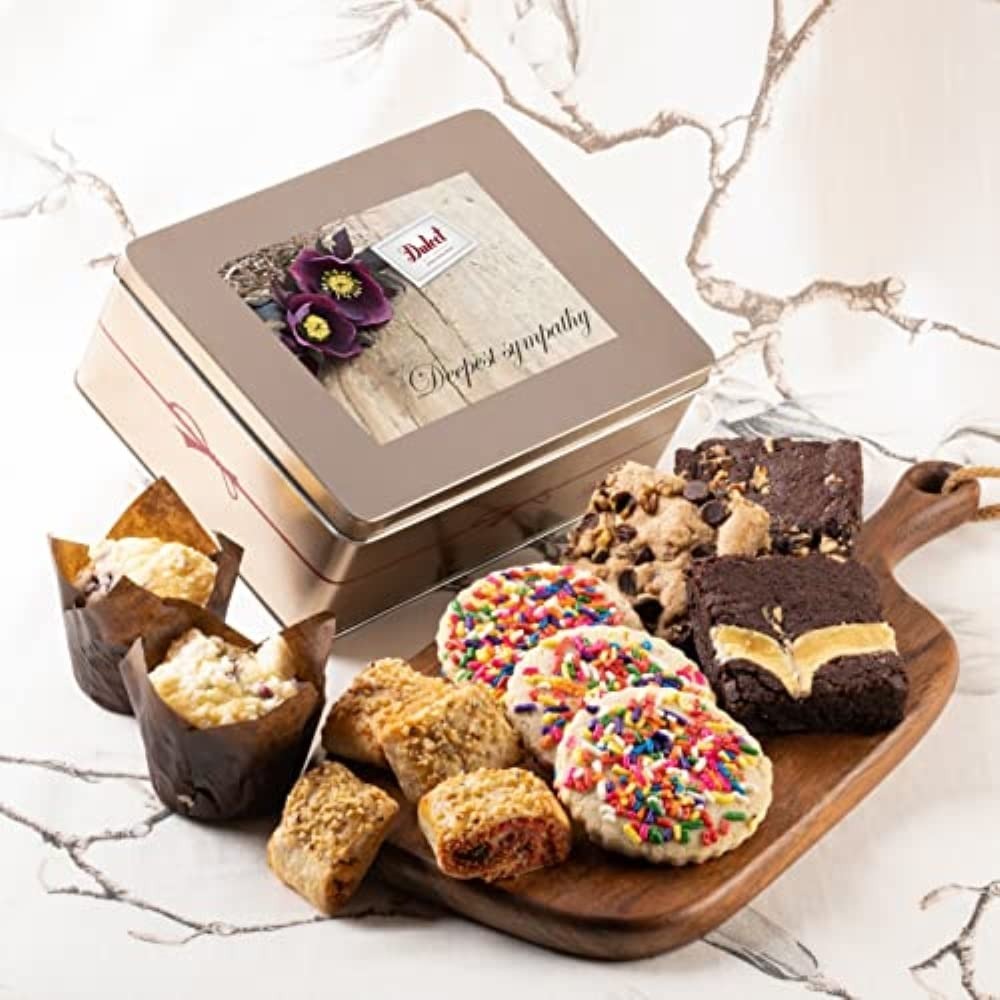
Item Name: Dulcet Gift Basket for Adults - Get Well Soon Gift Baskets for Women - Get Well Gift of Gourmet Baked Goods for Friends and Family Who Need Cheering Up - Muffins, Cookies, Blondies, and More
Bullet Point 1: GOURMET FRESHNESS: Dulcet Gift Baskets takes the utmost care to ensure our customers great tasting freshly baked goods.
Bullet Point 2: DULCET GIFT BASKETS vs. OTHER GIFT BASKETS: You don't want your friend, family member, or loved one to receive melted chocalates, crushed food, old and stale food. This is what happens with many other gift baskets that aren't properly stored or preserved. All Dulcet Gift Baskets are kept in our facility in cold storage units until shipped. Let your loved one taste and smell the love with freshly preserved gourmet baked foods.
Bullet Point 3: SYMPATHY GIFT BASKET: Our sympathy Gift Tin includes a thoughtful assortment of 3 Sprinkle Cookies, 2 3oz Blueberry Muffins, 3 Assorted Brownies-flavors may include: Chocolate Cheese, Chocolate Chip Blondie, Chocolate Fudge, and/or Walnut and 1/4 Lb. Assorted Rugelach flavors include: Apricot, Raspberry, Cinnamon Sugar and/or Chocolate Chip.
Bullet Point 4: EYE-CATCHING PRESENTATION: Let your loved one know that they are loved and cared for. To those in need of a friendly gesture, reminding them that they’re in your thoughts every day. Our baskets exude warmth and class. Each gift box is curated with ultimate care and attention to detail. Our elegant baskets beside the signature Dulcet gift paper make for a beautiful presentation. 12 Counts per pack. Multipack quantity: 1
Bullet Point 5: UPBEAT THEIR DAY: Nothing raises one's spirit faster than a thoughtful Sympathy fresh gift. Our package is perfect for letting your Mom, Dad, Sister, Brother, Co-worker, Friend, or those dear to you know you are thinking about them. Have your loved ones know they are special and cared for.
Bullet Point 6: FRESHNESS: Our goal is to bring you the very best in design. Each Dulcet pastry is individually wrapped to ensure the utmost freshness. All of our amazing pastries. We have the right to change Products and Flavors upon availability for equal valued products.
Bullet Point 7: SATISFACTION: We love our present basket so much, and we're sure you will feel the same. What are you waiting for? Buy us with confidence!
Product Description: Our Classic Sympathy Fresh Baked Cookie & Brownie Gift Tin are packaged individually and come in a beautiful, deluxe tin box that keeps them fresh for longer. Its charming, rustic design completes this wonderful gift by adding a Sympathy Gift Message. The tin box is reusable, so you can use it to store your own yummy goodies!
Value: 1.0
Unit: Count

Price: 59.99